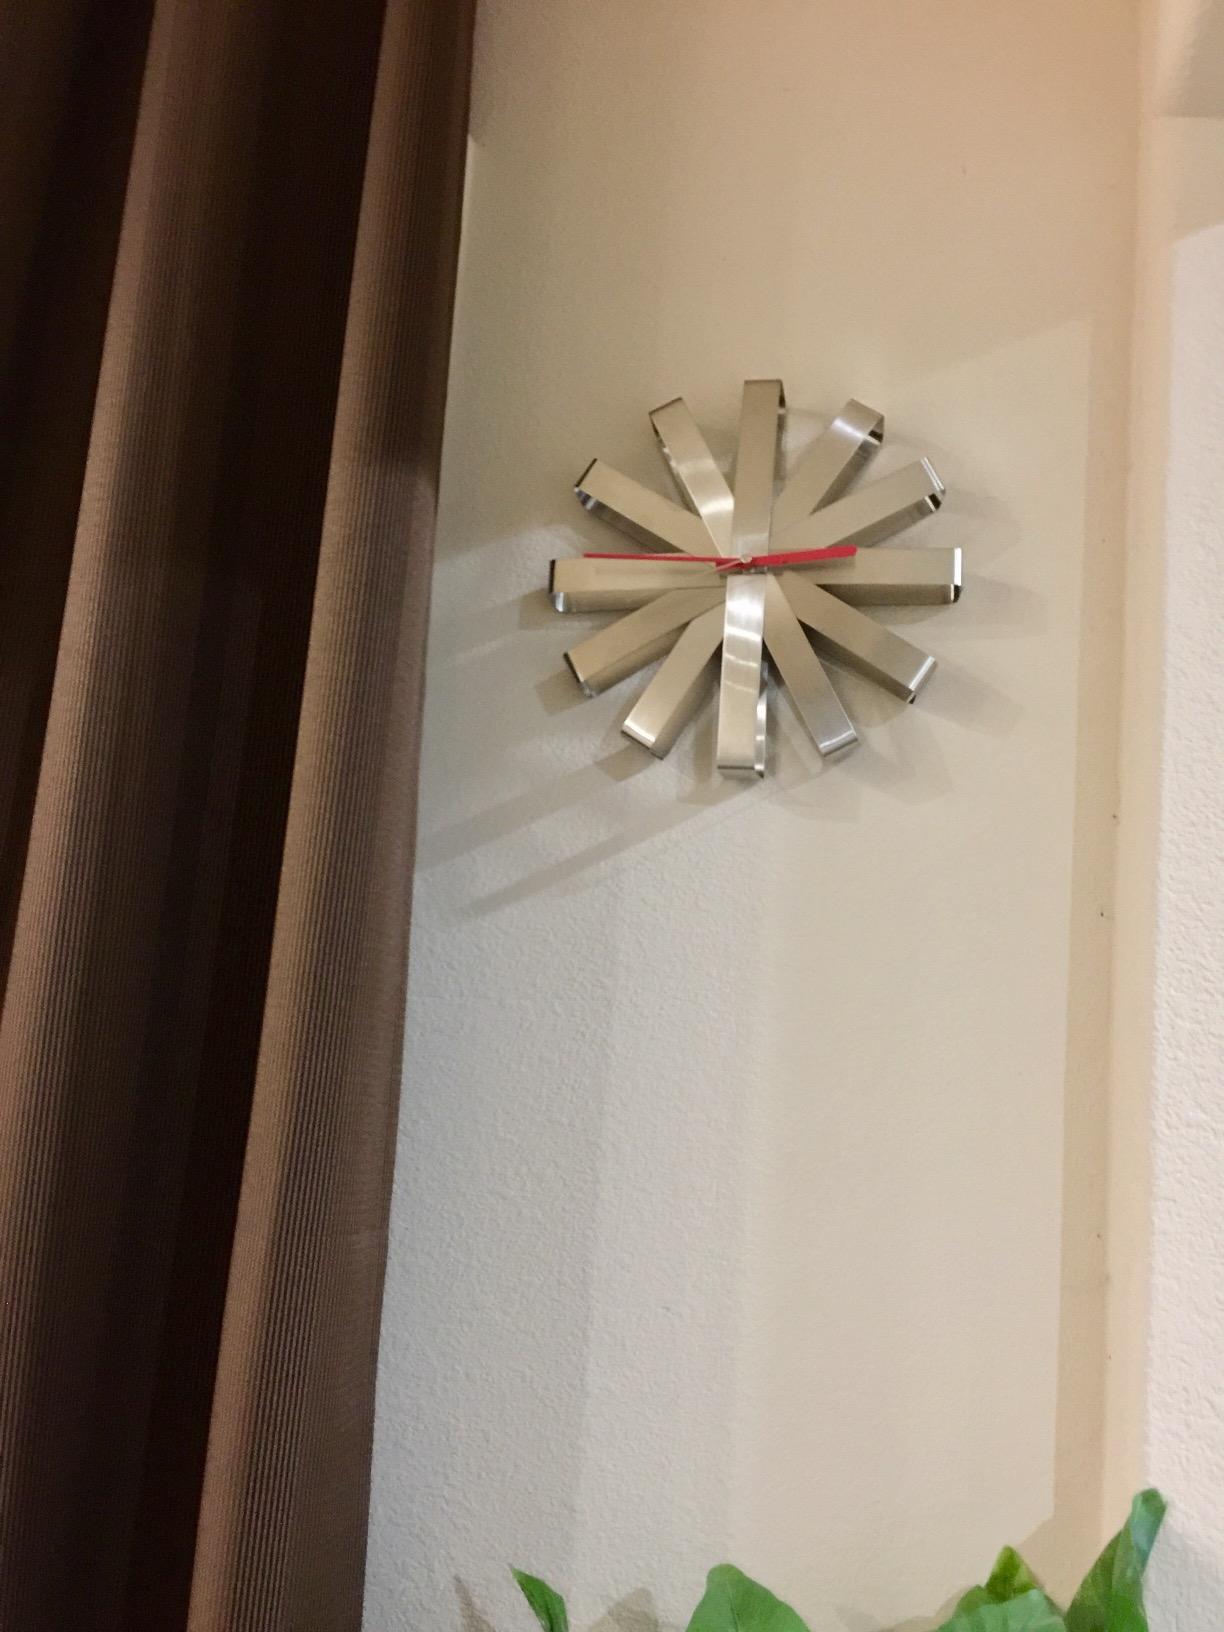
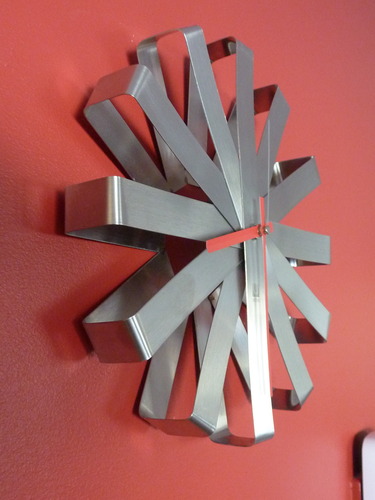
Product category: clock
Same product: yes